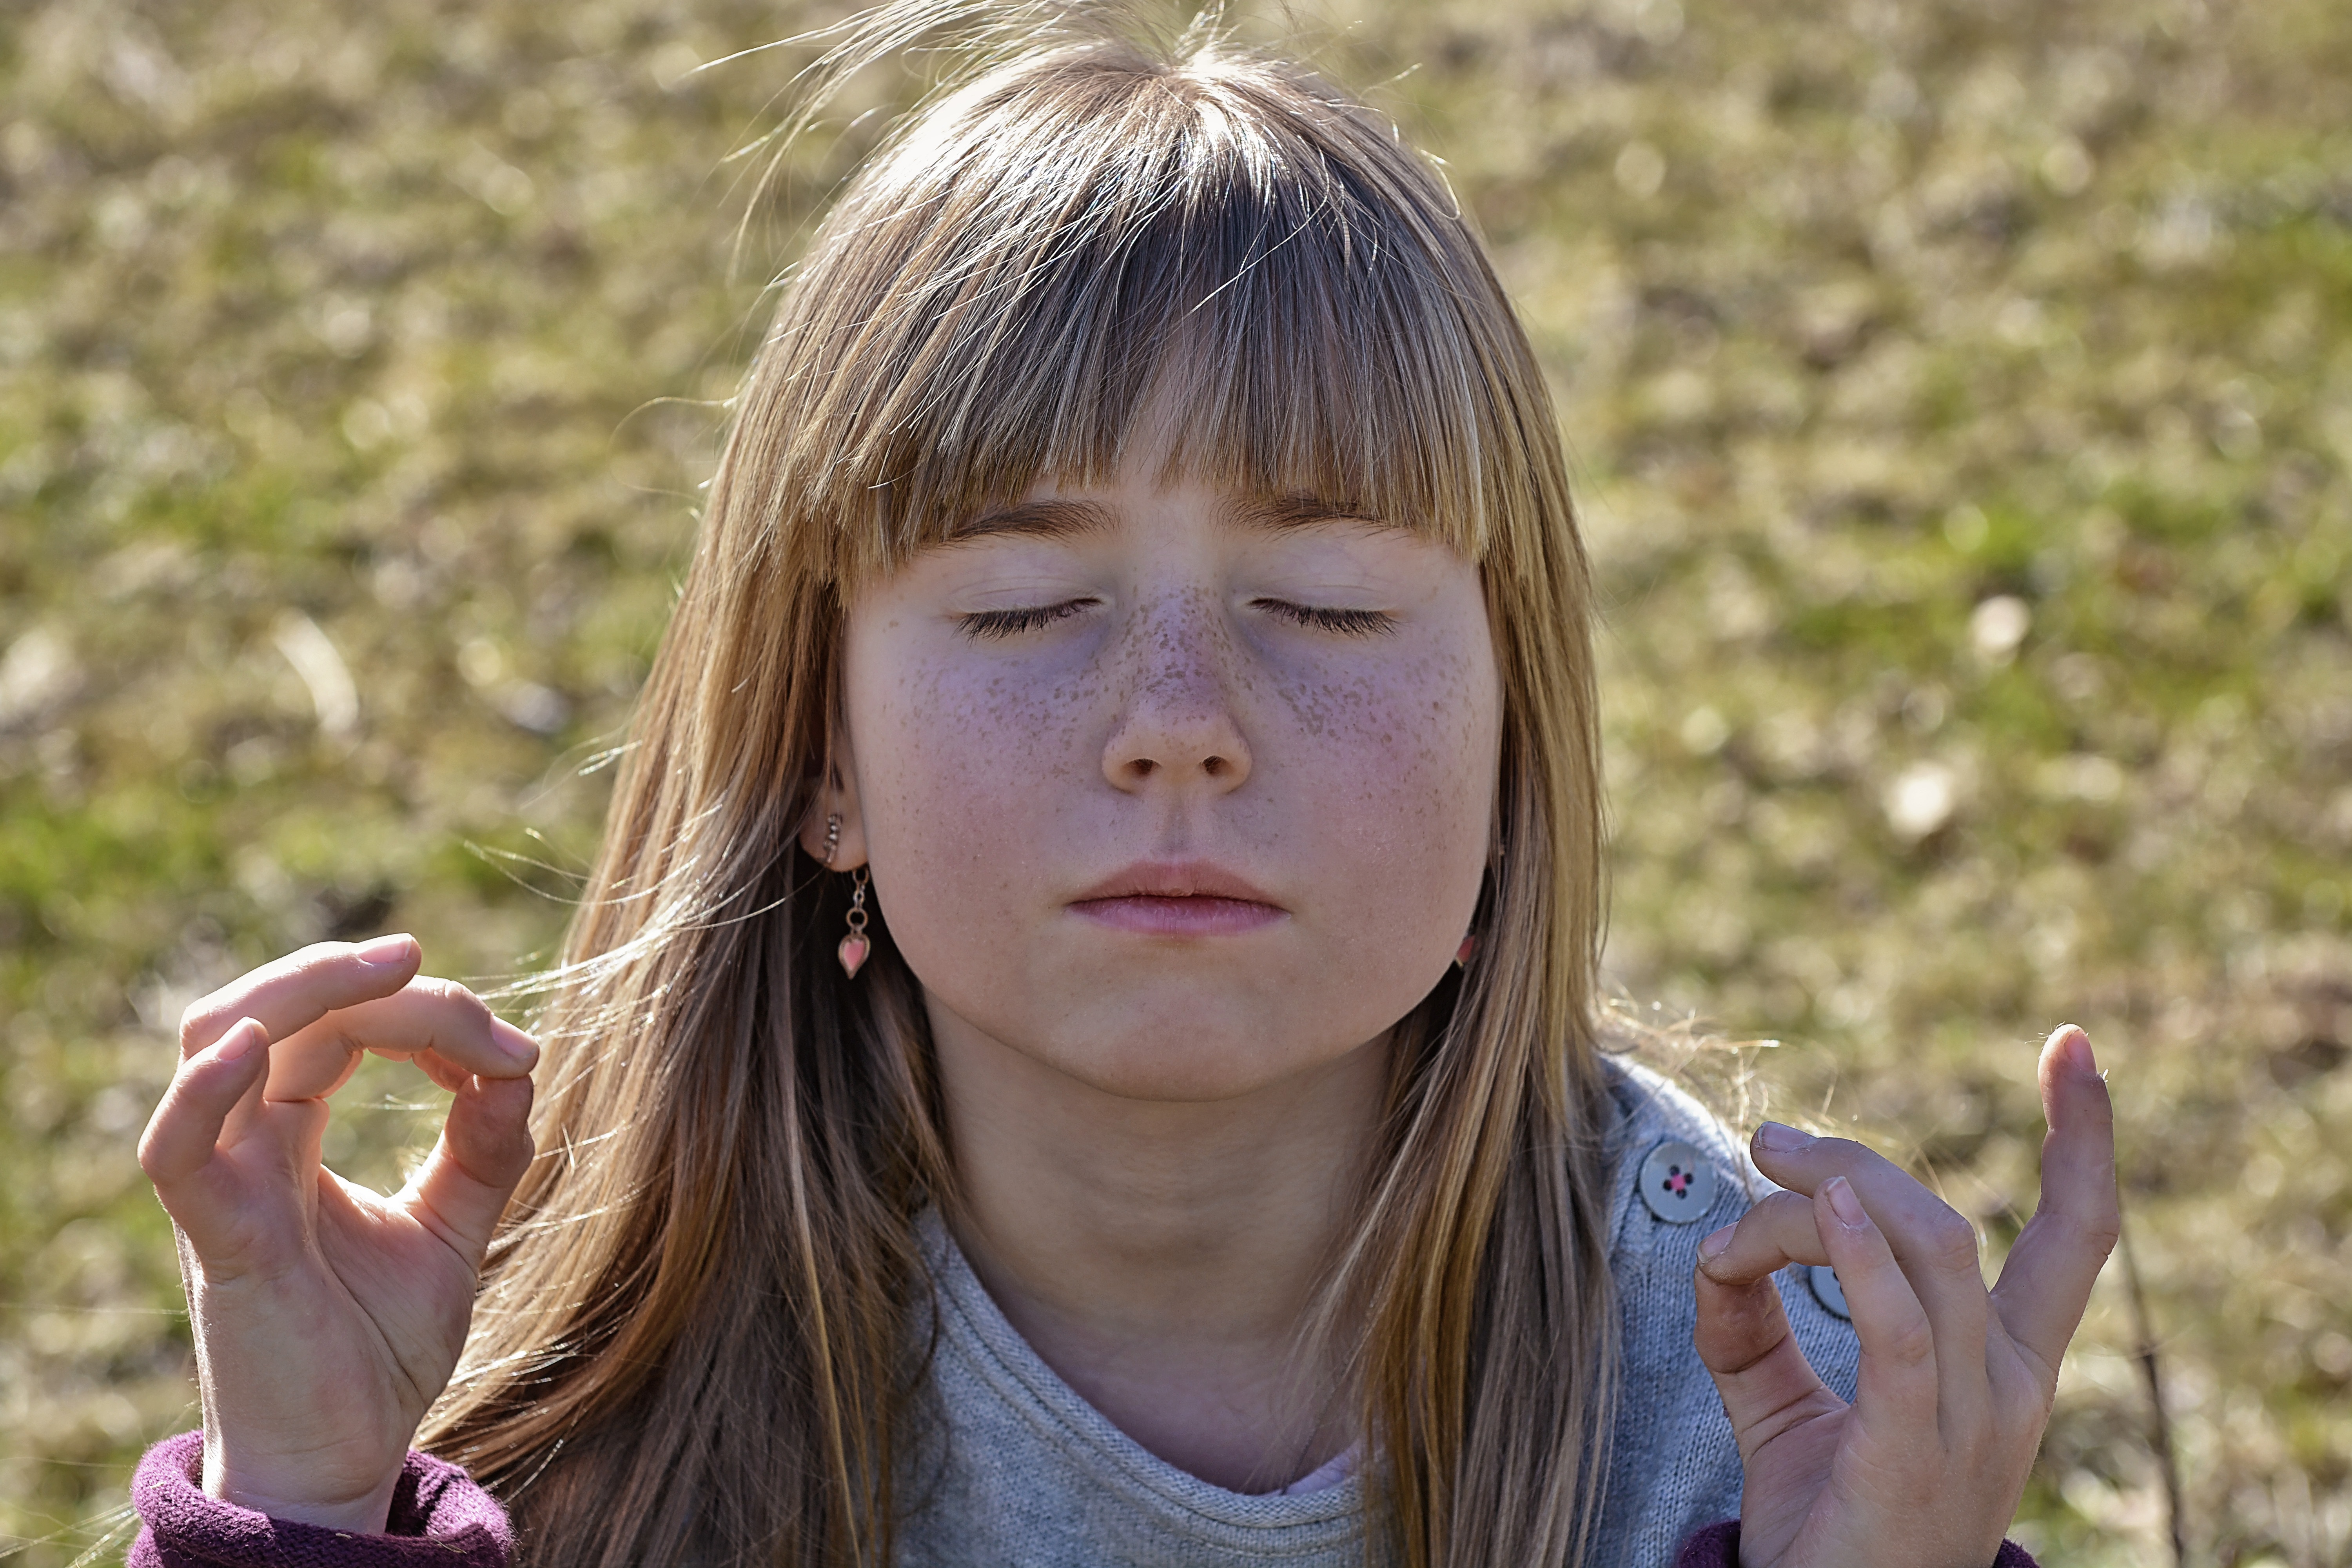
grass, person, people, girl, woman, hair, flower, portrait, spring, meditate, child, human, rest, lady, facial expression, smile, long hair, eyes closed, face, relaxation, meditation, eye, head, skin, beauty, blond, silent, emotion, portrait photography